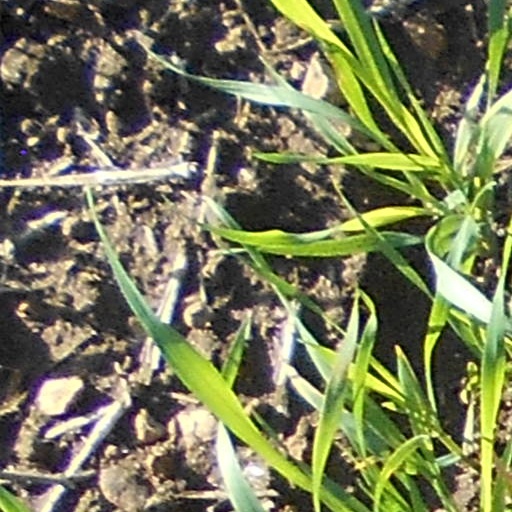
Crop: wheat